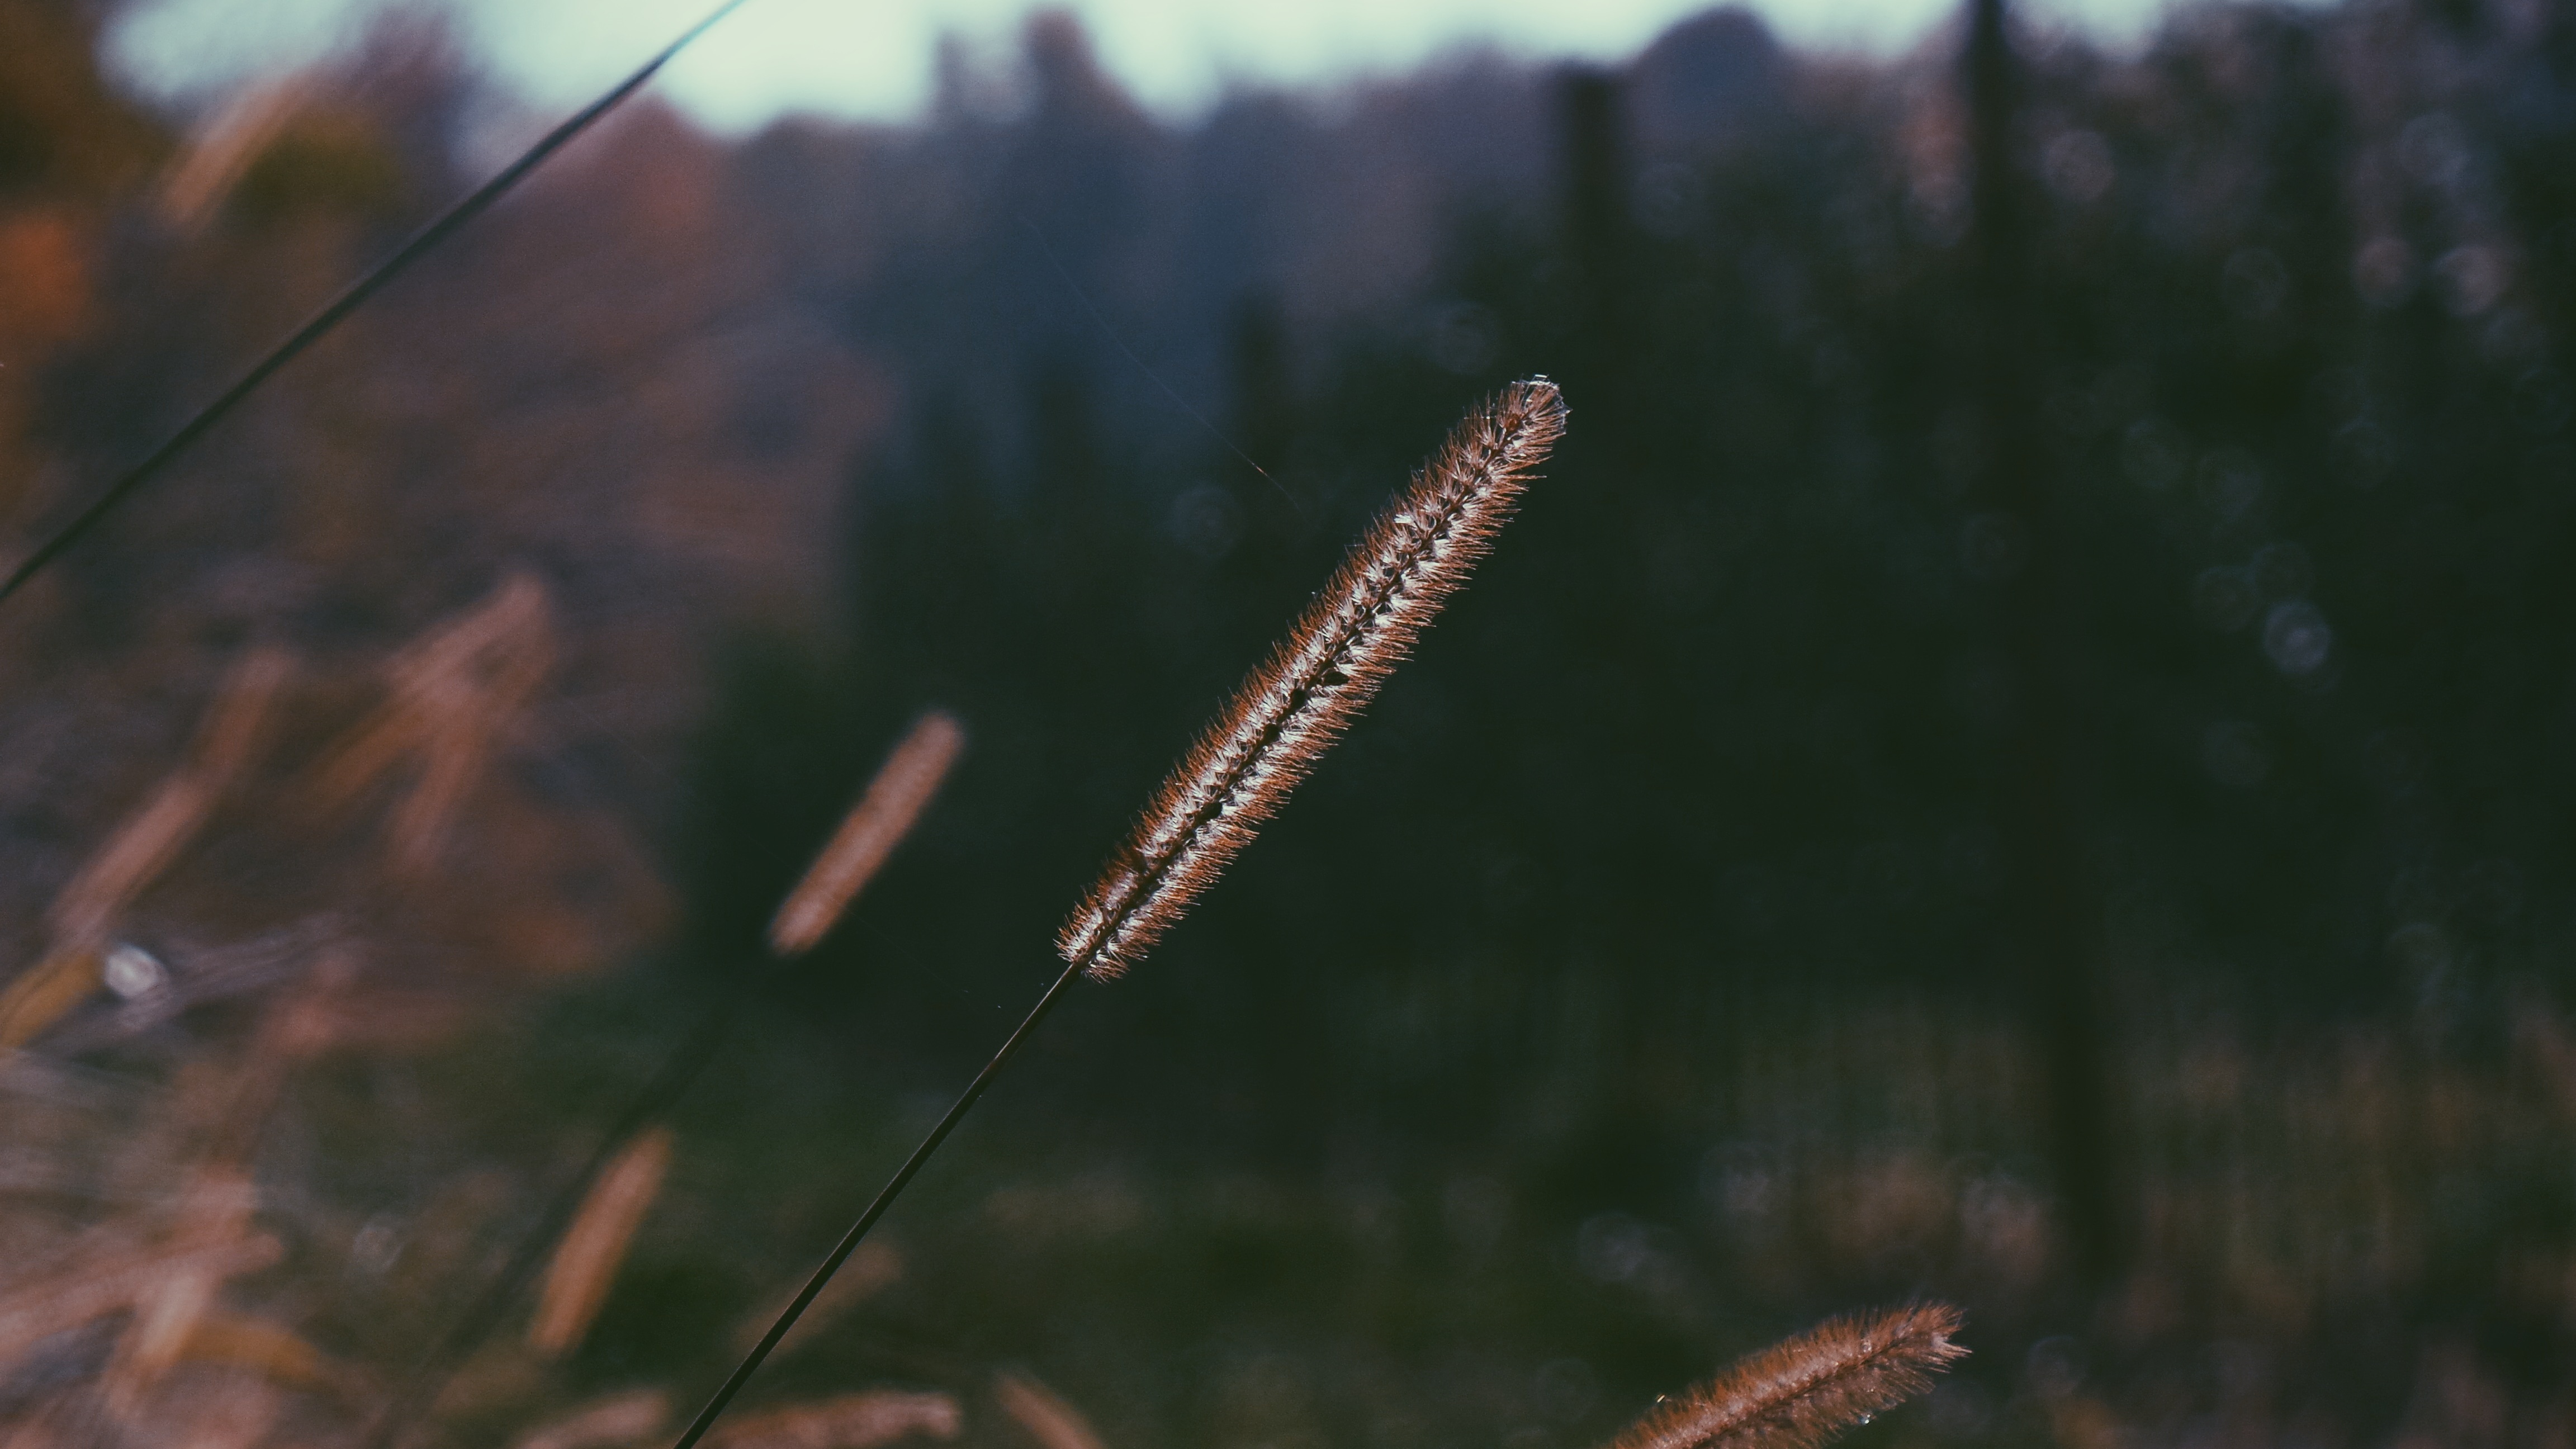
tree, nature, forest, grass, branch, plant, sunlight, morning, leaf, flower, frost, wildlife, autumn, flora, season, fauna, close up, habitat, macro photography, grass family, woody plant